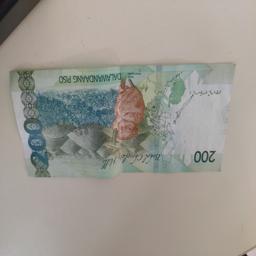
Label: 200_Back